WTVK (TV)

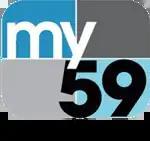
WAOE, My59 logo from 2006 to 2020.

Originally licensed to Peoria as WAOE, the station signed on the air on July 5, 1999, as a UPN affiliate and aired an analog signal on UHF channel 59. Its studios were located on Fulton Street in downtown Peoria. In its early months, the station broadcast at a low power; WAOE's signal would be upgraded in early 2000, allowing AT&T Cable to add the station to its lineup on February 22. Before WAOE's launch, then-ABC affiliate WHOI (channel 19) had a secondary affiliation with UPN.